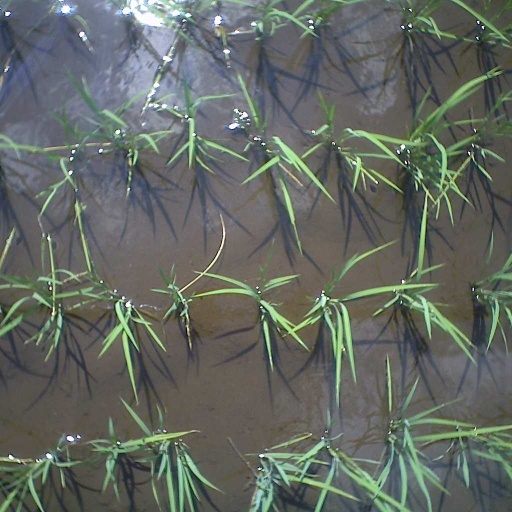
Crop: rice